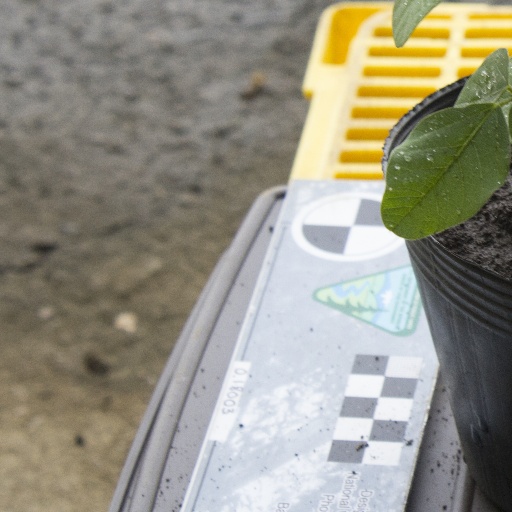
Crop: soybean